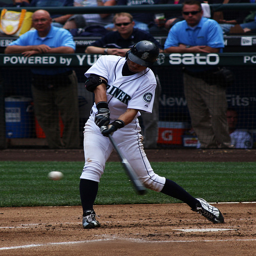
A Mariner's baseball player is going to get hit with the ball that was pitched.
A man standing next to home plate holding a bat.
A baseball player swinging his bat at home plate.
A player in action up to bat in a baseball game
there is a male baseball player swinging for the ball